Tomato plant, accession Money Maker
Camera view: bottom (45 deg); turntable rotation: 60 degrees
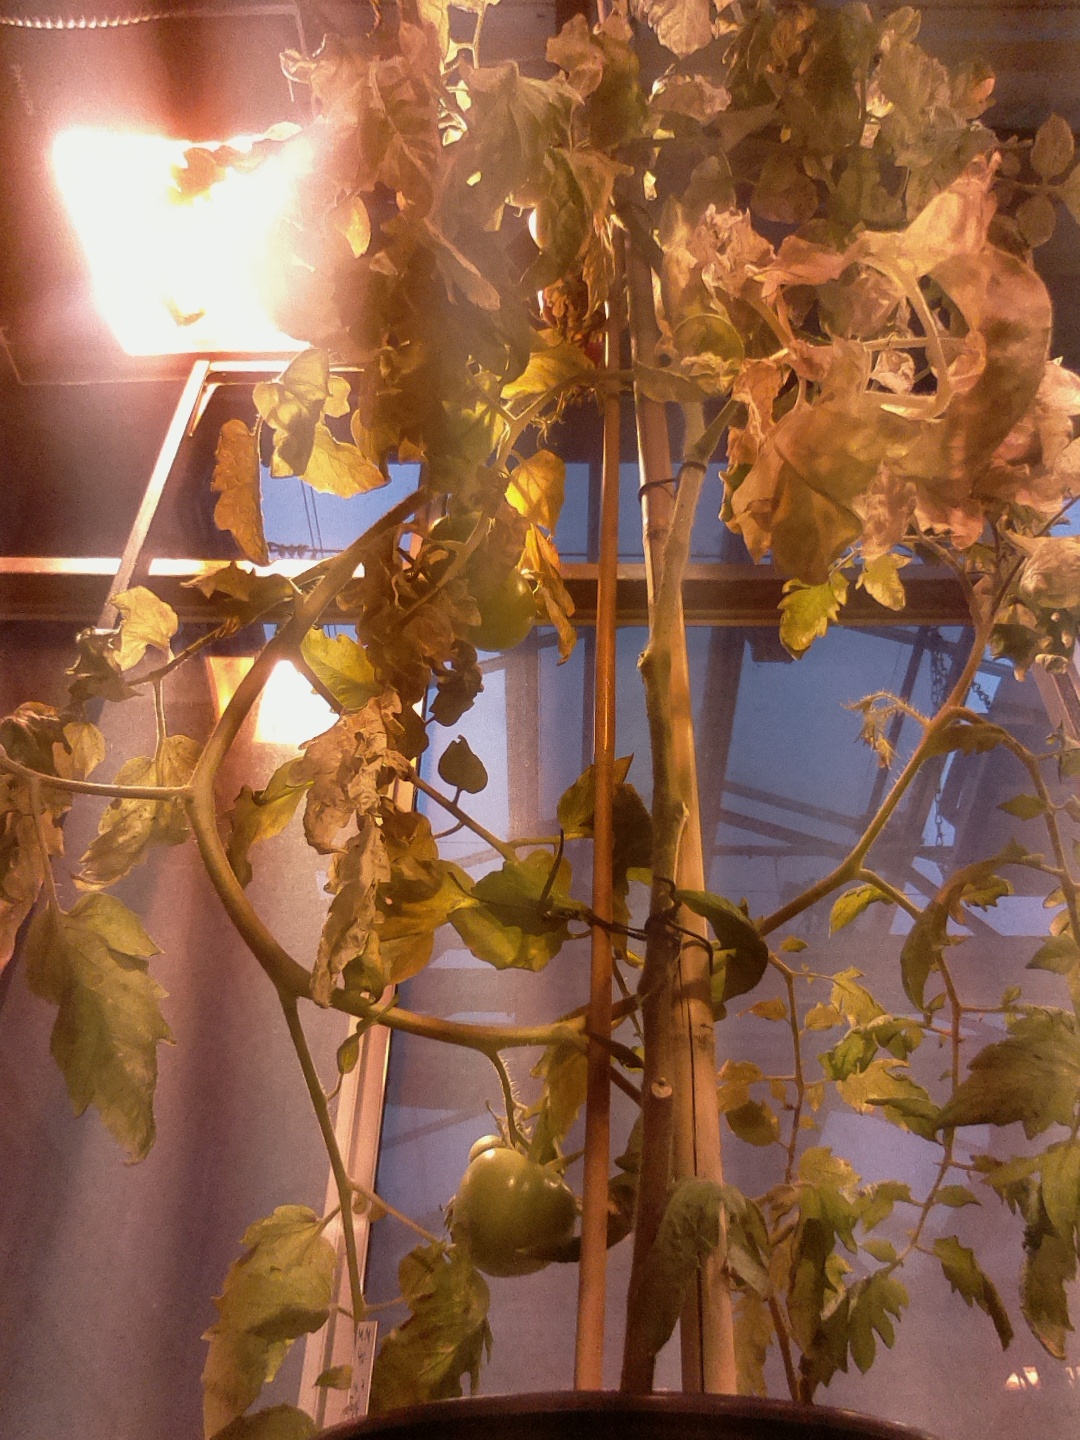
BBCH growth stage 84: 40%-50% of fruits show typical fully ripe color